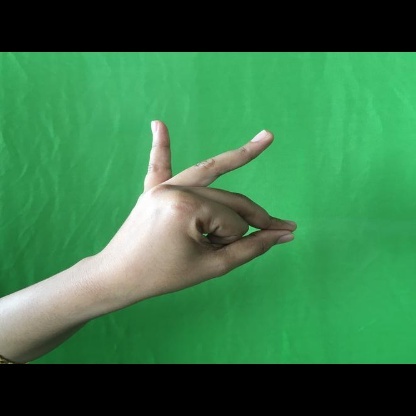
Mudra: Bramaram